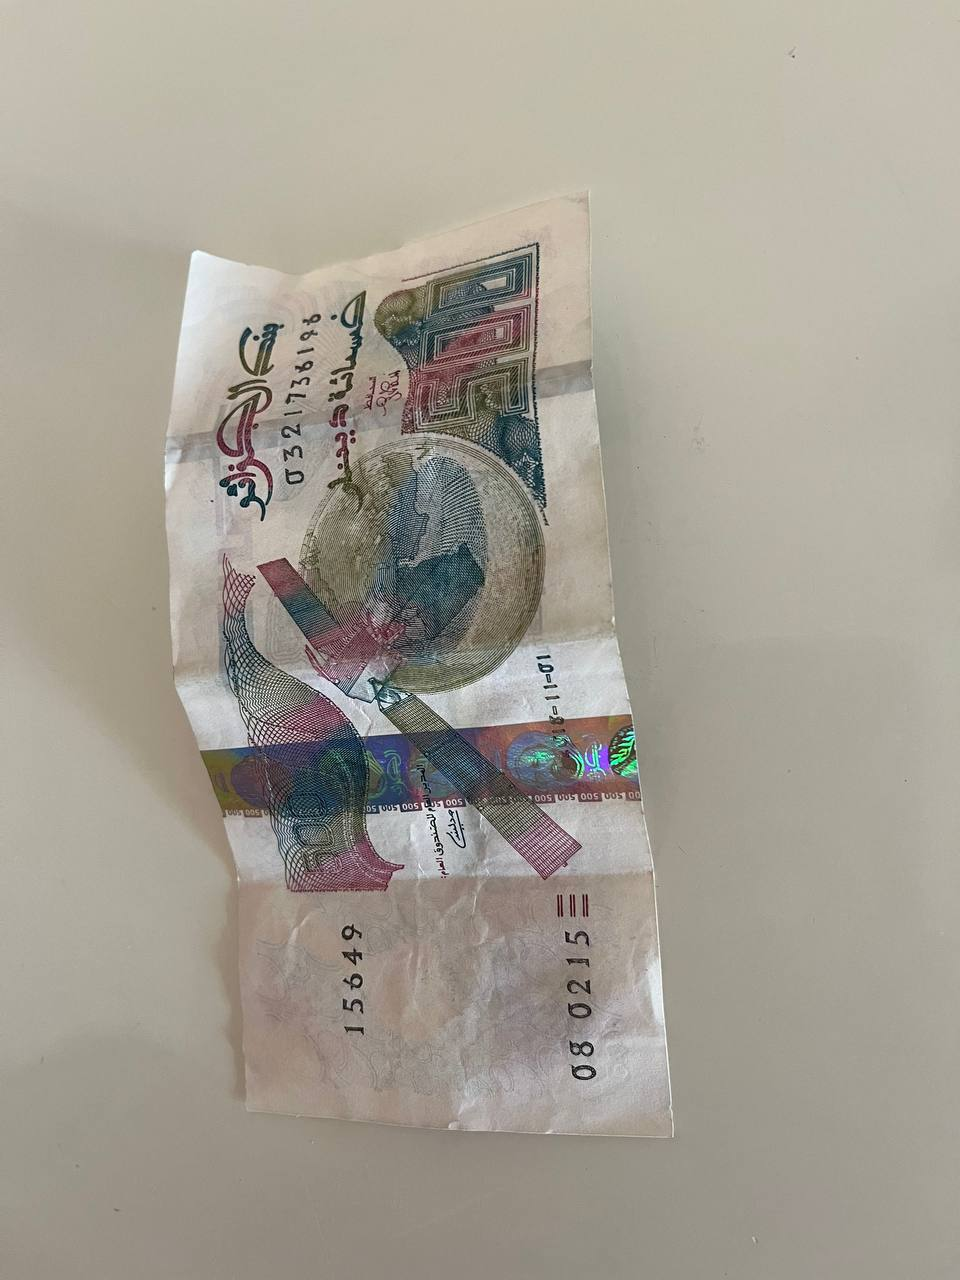
Denomination: 500DZD